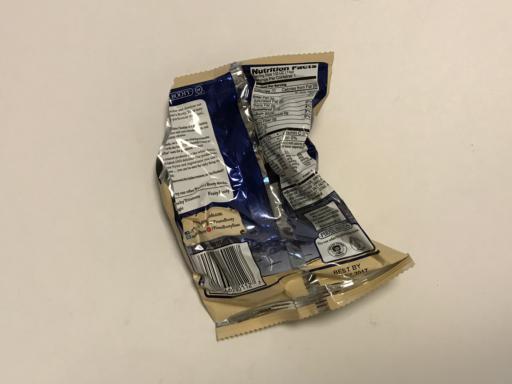
Label: trash